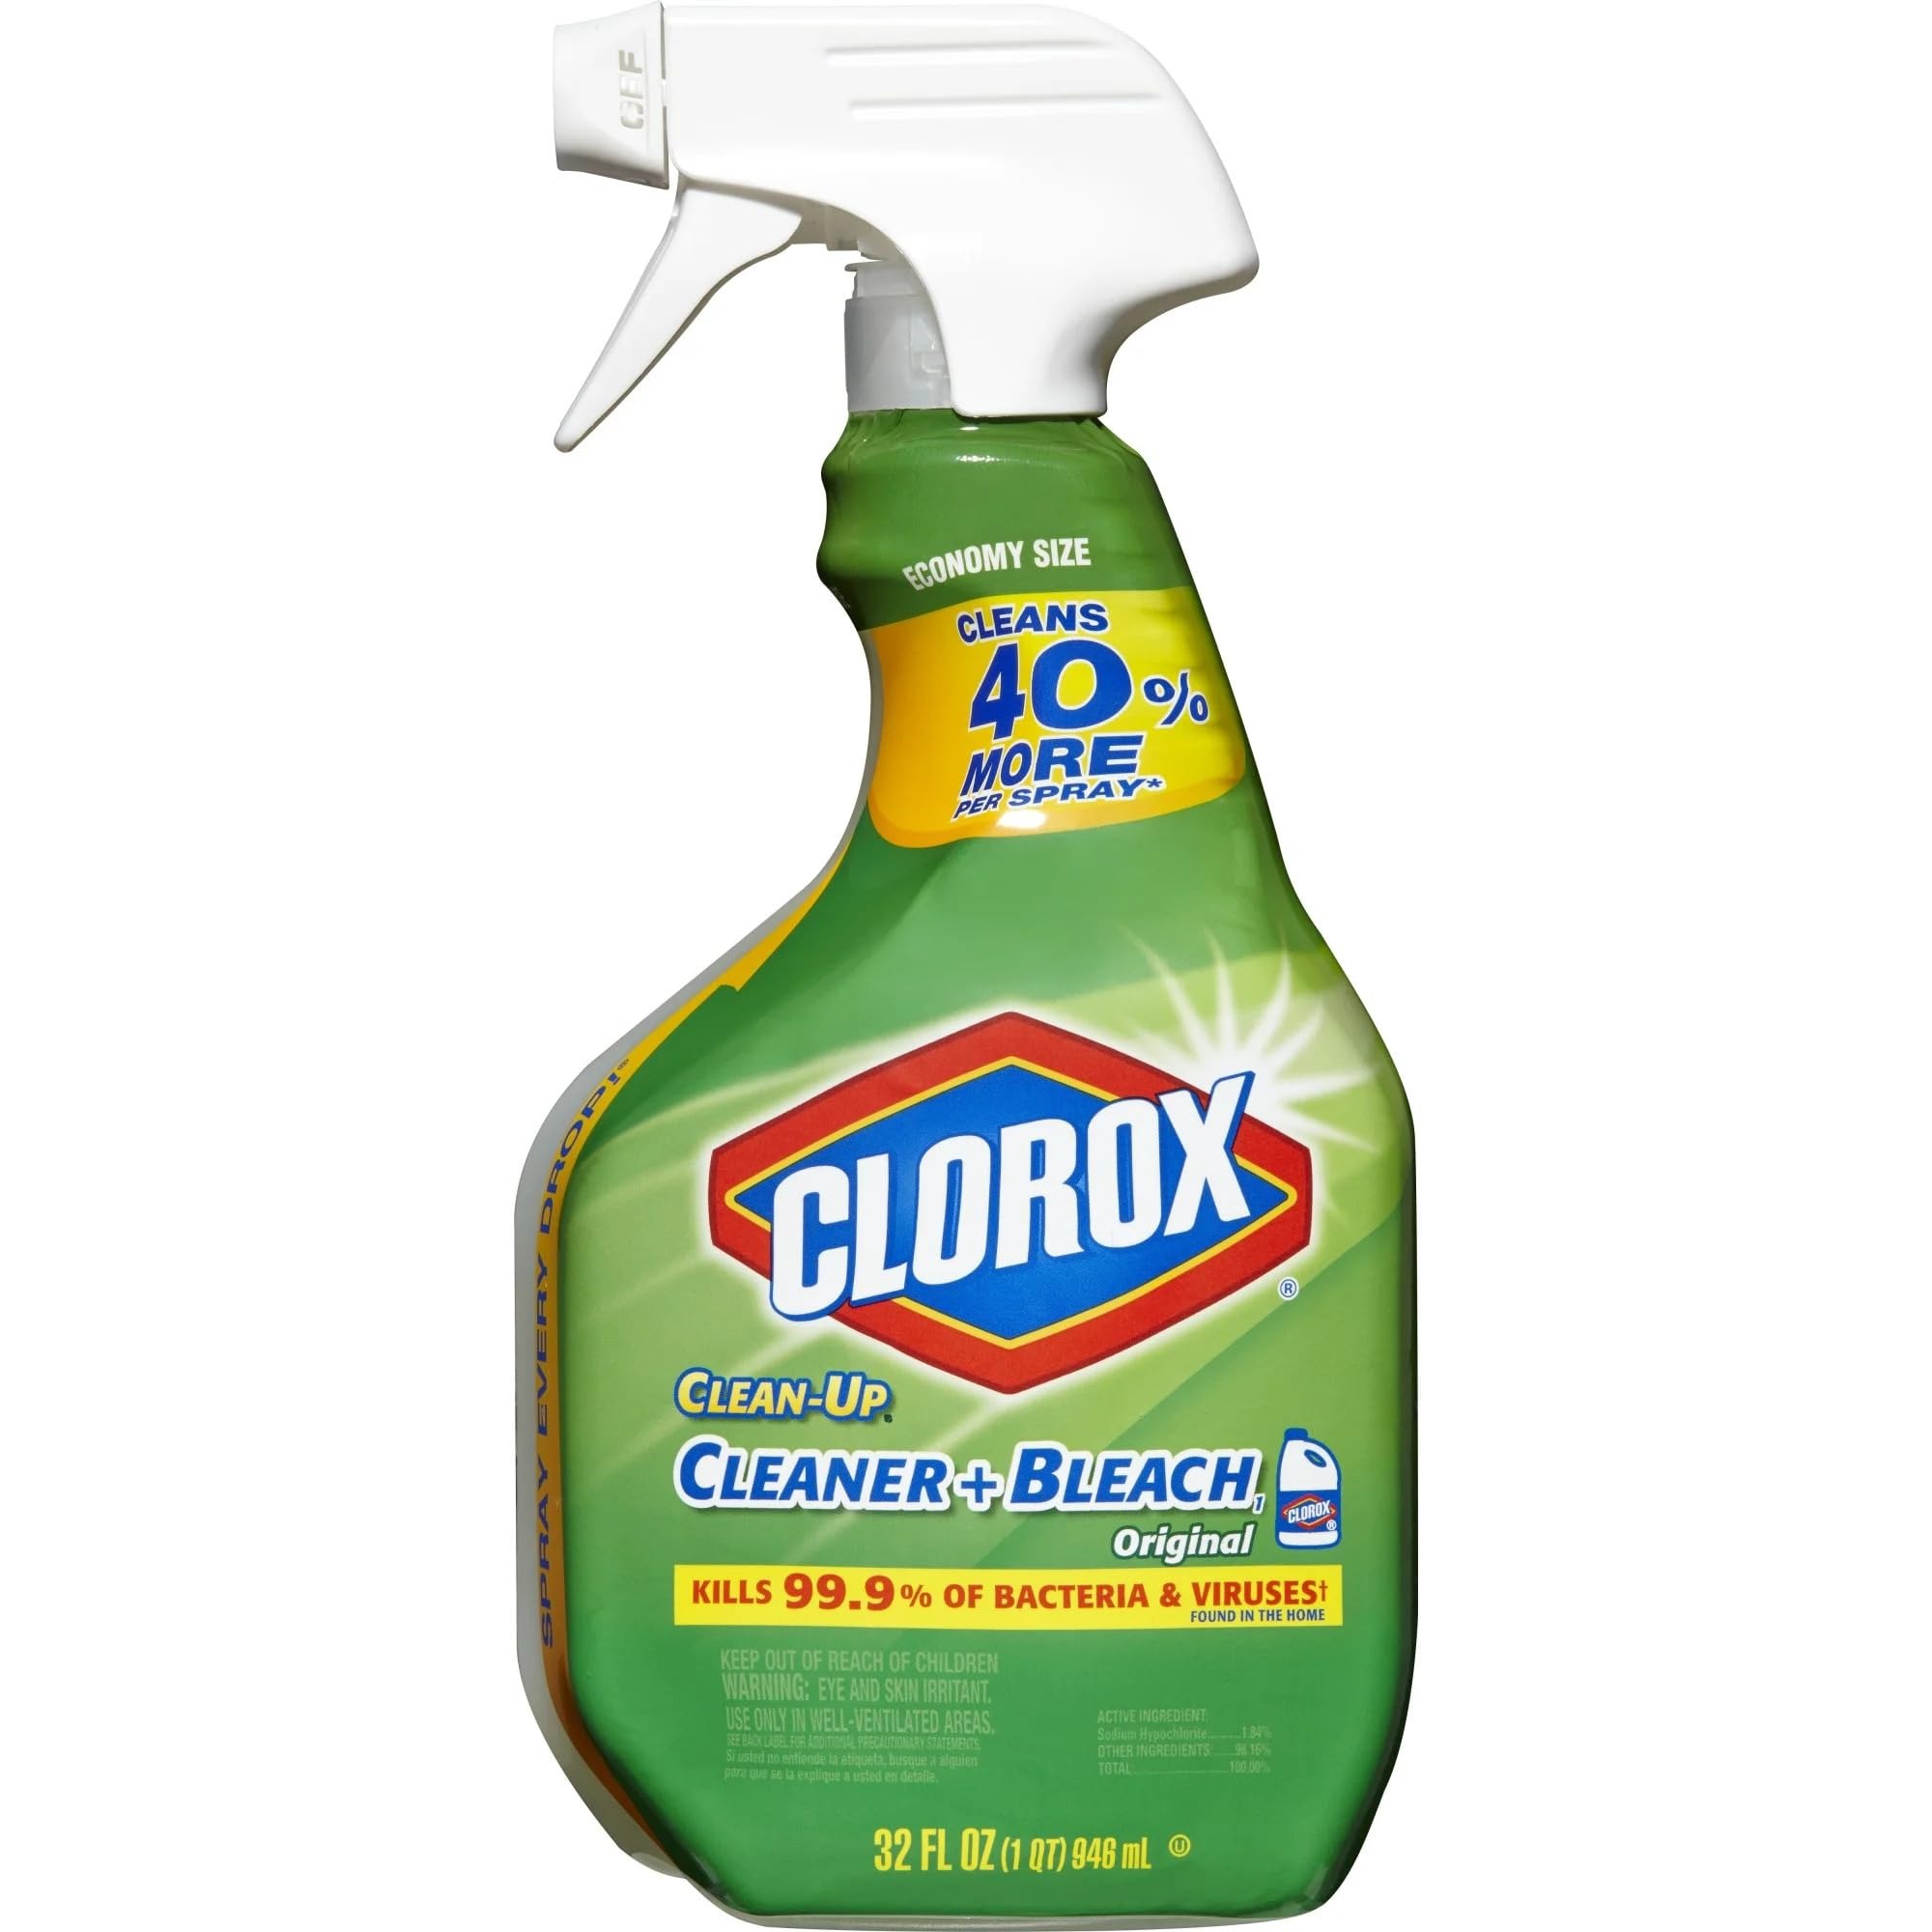
Item Name: Clorox Clean-Up, All Purpose Cleaner Spray Bottle, 32 Fl Oz, Pack of 2
Bullet Point 1: All purpose Cleaner: make your home Sparkle with a 2 pack of Clorox clean-up all purpose Cleaner Spray bottles that clean, disinfect and kill 99.9% of viruses and bacteria
Bullet Point 2: Multi-surface cleaner: this Clorox Spray penetrates and removes messes on any hard nonporous surface Indoors or outdoors, including appliances, outdoor furniture and more
Bullet Point 3: Bleach cleaning Spray: powerful Spray with bleach provides Spray coverage cuts through germs and grime to remove tough kitchen and bath stains with an original scent
Bullet Point 4: Disinfectant Spray: Smart tube technology insures you spray every drop of this household cleaner, no more tilting or transferring to get the last of your home cleaning supplies
Bullet Point 5: Clorox bleach Spray: This spray Cleaner has dependable Clorox cleaning power to eliminate any household surface mess; use as a bathroom Cleaner, kitchen cleaner and more
Value: 64.0
Unit: Fl Oz

Price: 6